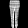
Label: Trouser